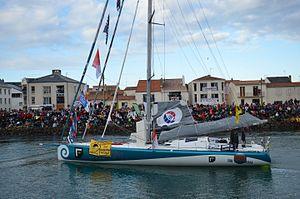
Conrad Colman au départ du Vendée Globe 2016-2017
Conrad Colman, né le 2 décembre 1983 à Auckland est un navigateur et un skipper néo-zélandais. Il participe au Vendée Globe 2016-2017.